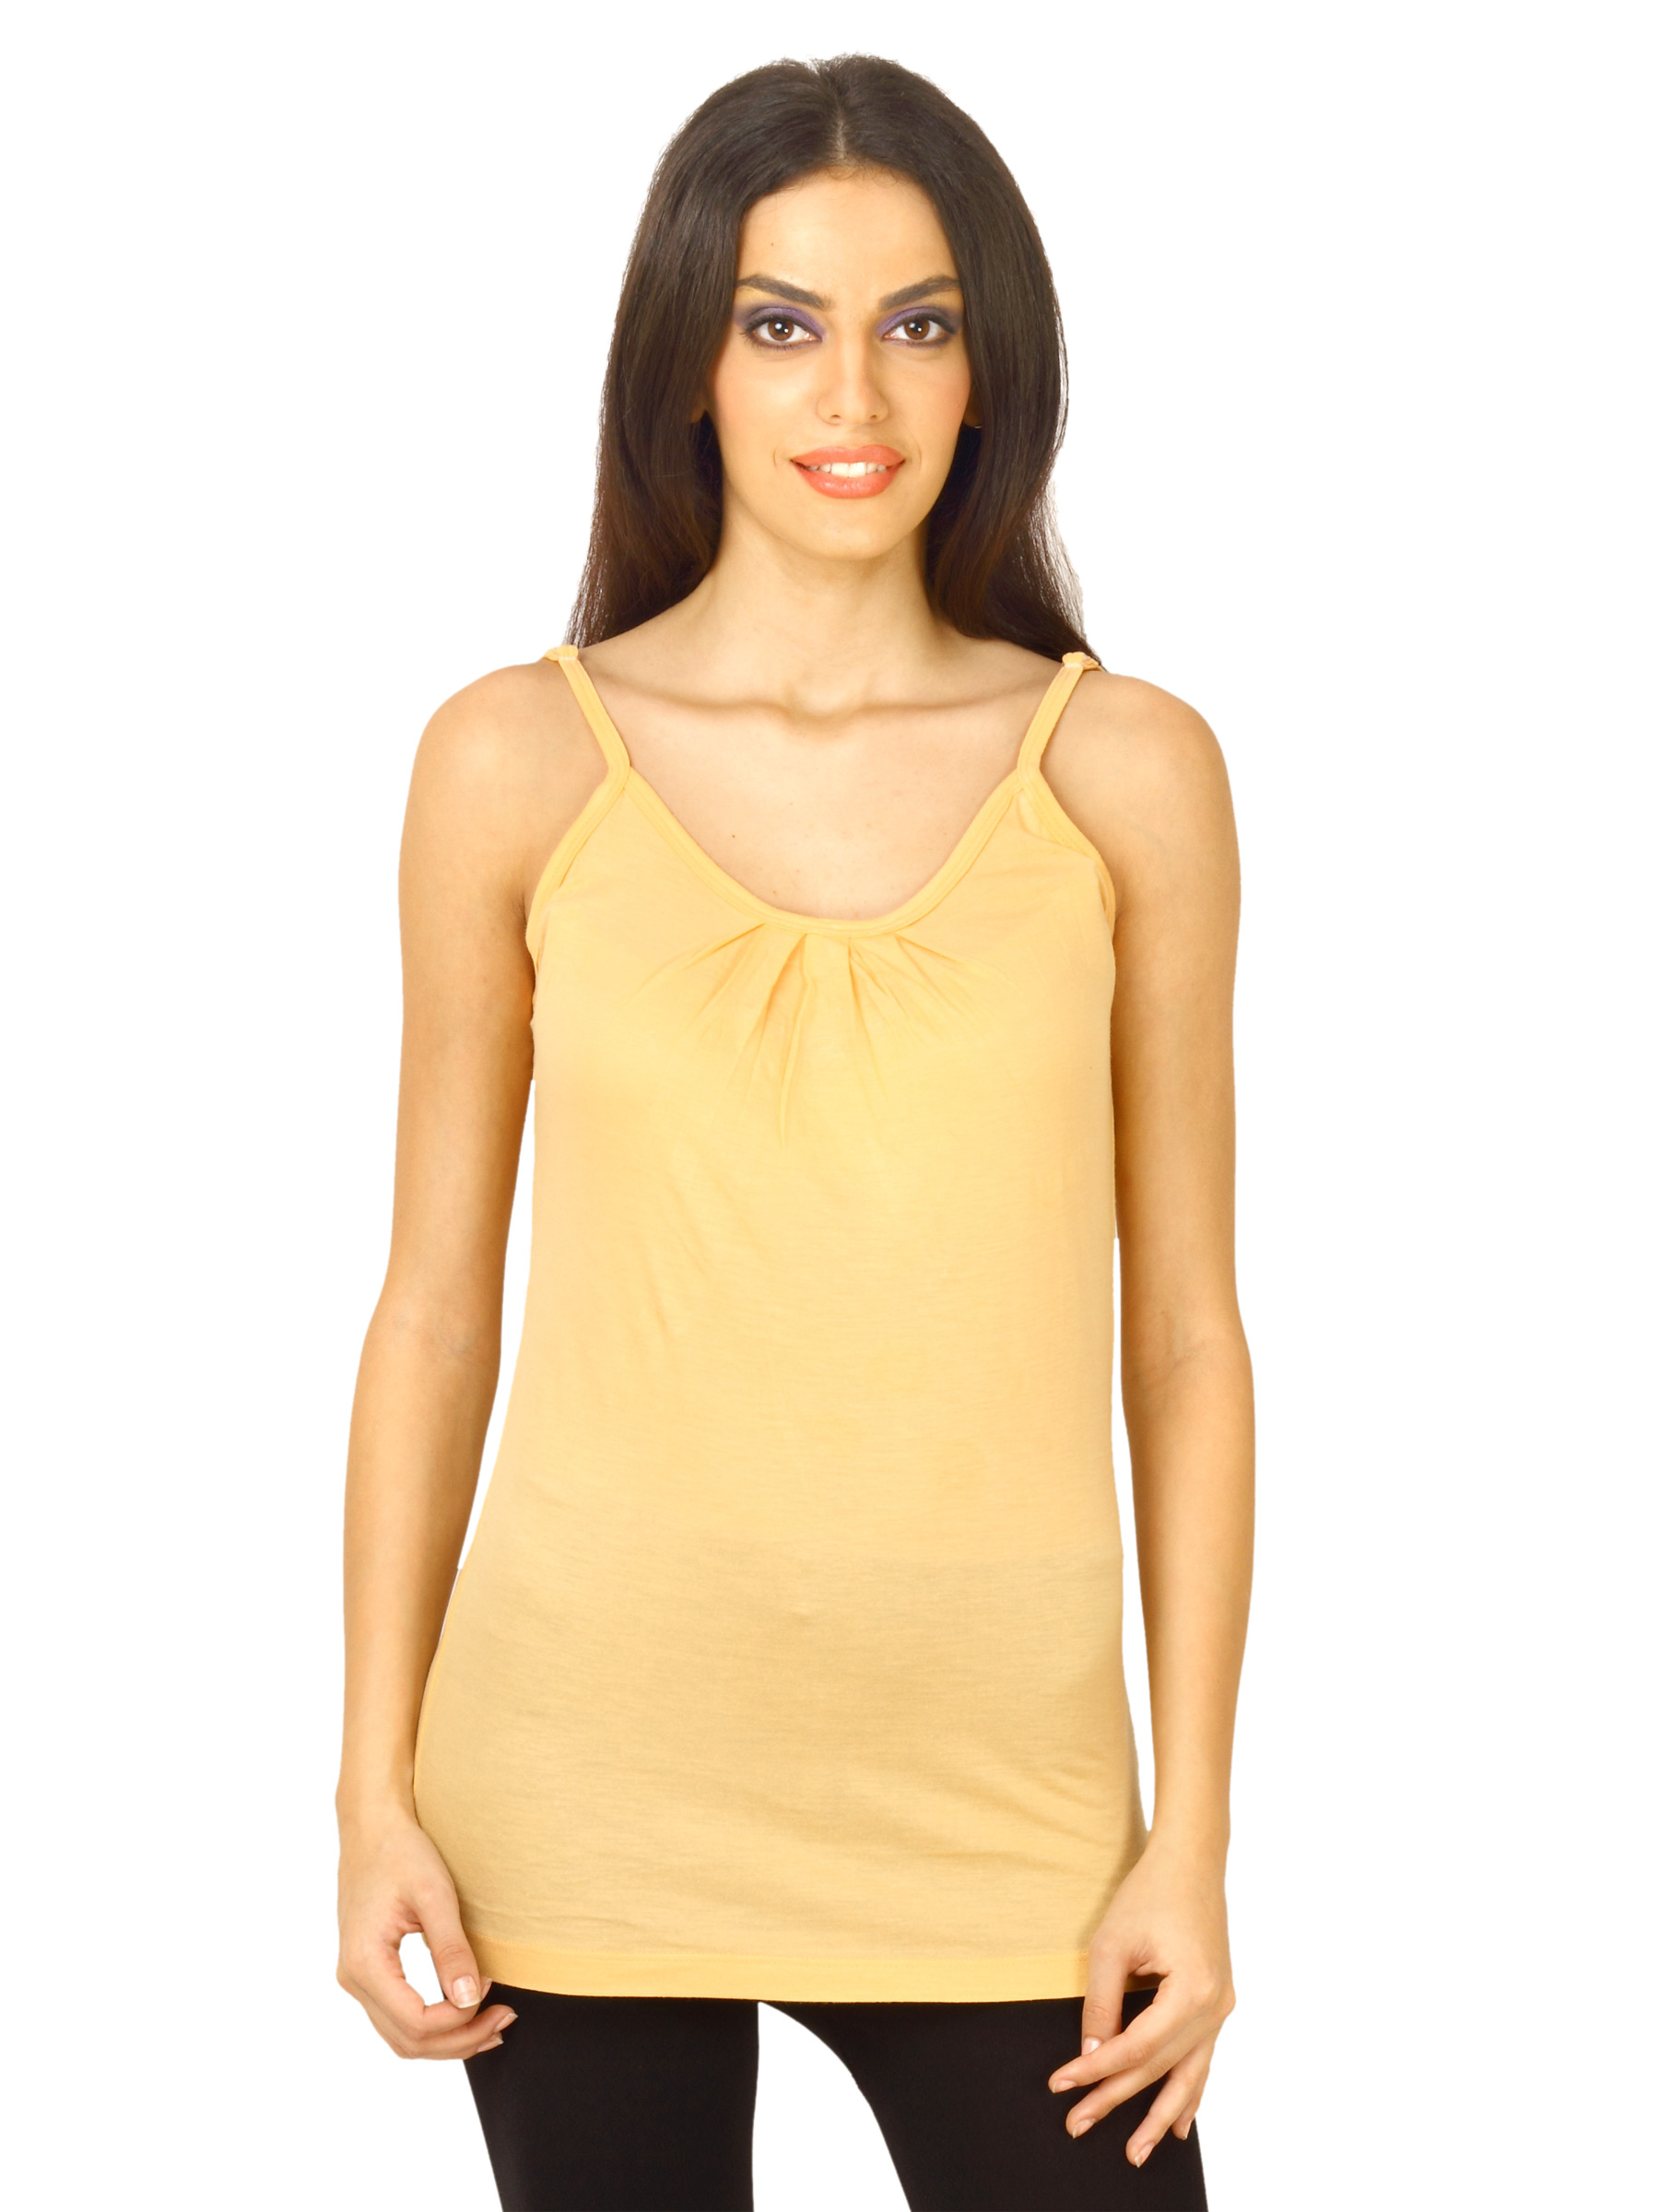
Flying Machine Women Aspen Yellow Tshirts
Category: Apparel / Topwear / Tshirts
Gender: Women
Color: Yellow
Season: Fall 2011
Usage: Casual